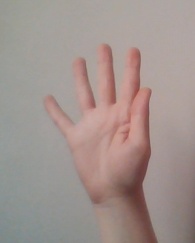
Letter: sheen